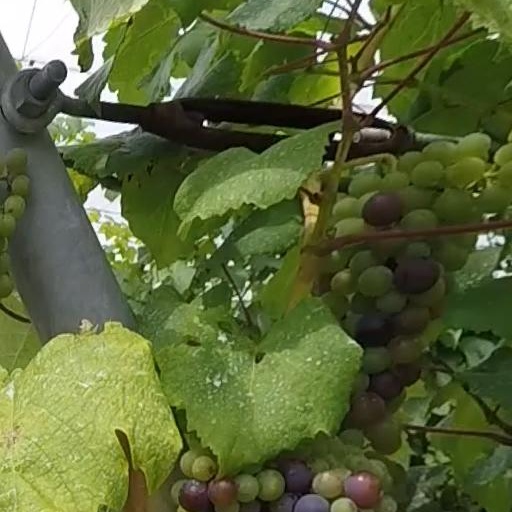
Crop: grape